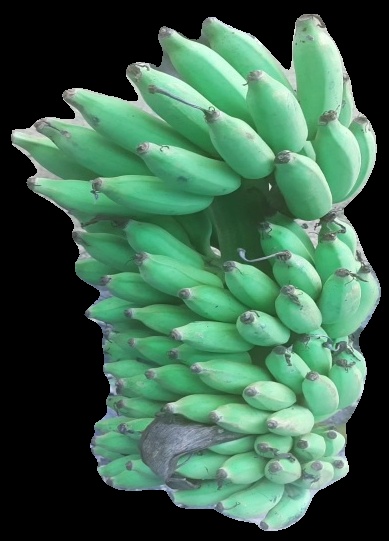
Variety: elakki-bale
Grade: grade2